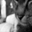
Label: cat